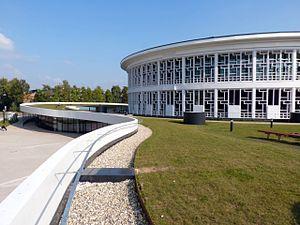
Lilliad Learning Center Innovation, Université de Lille Sciences et Technologies, Cité Scientifique, Villeneuve-D'ascq
La Métropole européenne de Lille est une intercommunalité française de type métropole, composée autour des villes de Lille, Roubaix et Tourcoing située au centre du département du Nord dans la région des Hauts-de-France. Parmi les quatre premières communautés urbaines créées en 1967, elle prend d’abord le nom de Communauté urbaine de Lille, puis, à partir de 1996, de Lille Métropole Communauté urbaine, avant que la loi de modernisation de l'action publique territoriale et d'affirmation des métropoles ne la transforme en Métropole européenne de Lille à compter du 1ᵉʳ janvier 2015.
La Métropole européenne de Lille est une intercommunalité française de type métropole, composée autour des villes de Lille, Roubaix et Tourcoing située au centre du département du Nord dans la région des Hauts-de-France. Parmi les quatre premières communautés urbaines créées en 1967, elle prend d’abord le nom de Communauté urbaine de Lille, puis, à partir de 1996, de Lille Métropole Communauté urbaine, avant que la loi de modernisation de l'action publique territoriale et d'affirmation des métropoles ne la transforme en Métropole européenne de Lille à compter du 1ᵉʳ janvier 2015.
LILLIAD Learning Center Innovation est le forum des savoirs à caractère scientifique de l'université de Lille, axé sur l'innovation et inauguré en 2016 au sein du campus de la Cité scientifique.
L’université de Lille est une université française publique située à Lille. Avec près de 75 000 étudiants, elle est l'une des plus grandes universités francophones. Étalée sur cinq principaux campus de la métropole lilloise, ses 23 composantes proposent des formations réparties en quatre grands domaines : Arts, lettres, langues, sciences humaines et sociales ; Droit, économie, gestion ; Santé ; Sciences et technologies.